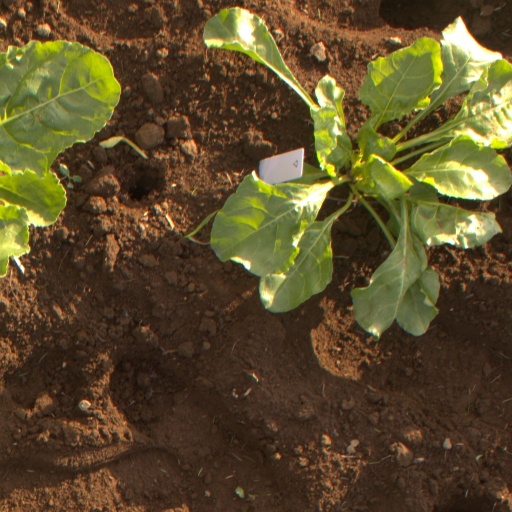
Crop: sugar beet